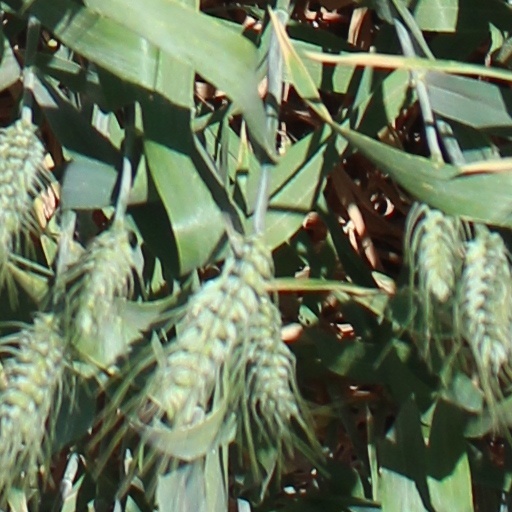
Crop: wheat